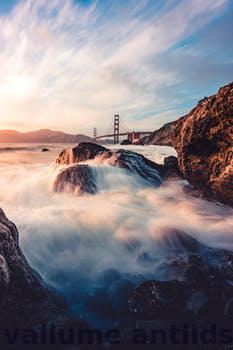
Label: Watermark